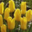
Label: tulip